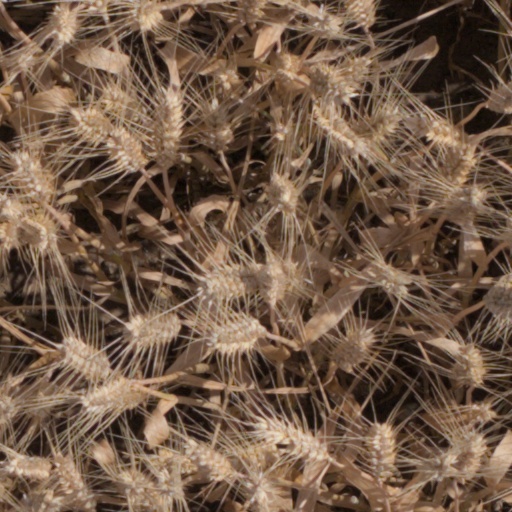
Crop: wheat